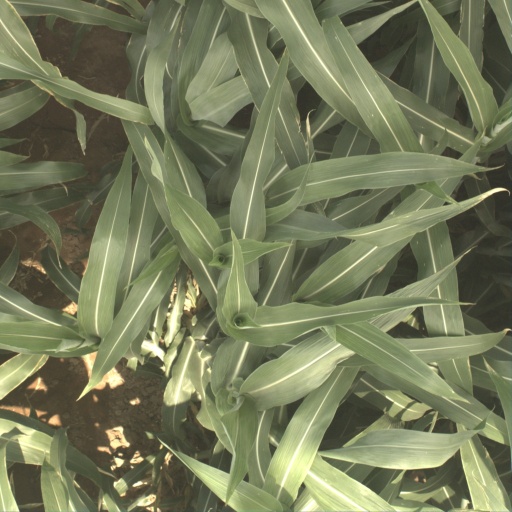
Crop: sorghum